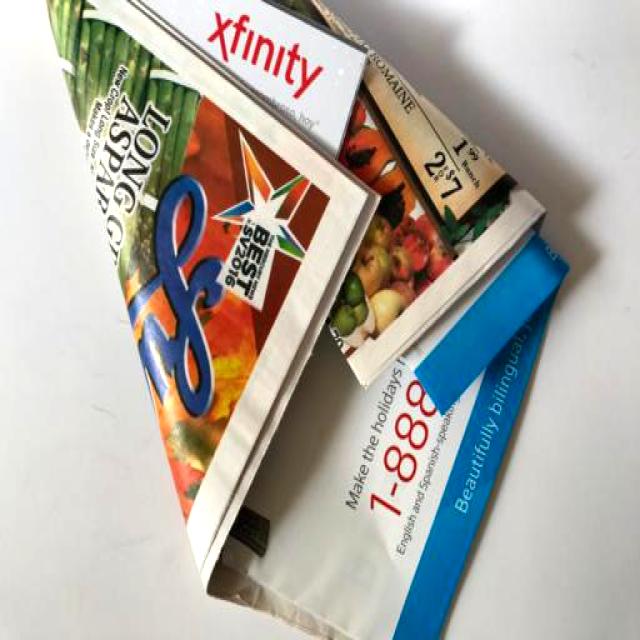
Label: Paper